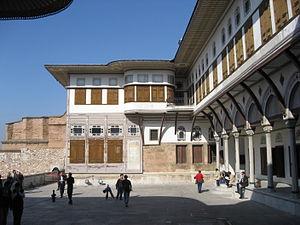
Le palais de Topkapı est un palais d'Istanbul, en Turquie. De 1465 à 1853, il est la résidence de ville, principale et officielle, du sultan ottoman. Le palais est construit sur l’emplacement de l’acropole de l’antique Byzance. Il domine la Corne d'Or, le Bosphore et la mer de Marmara. Le nom de « Topkapı Sarayı » signifie littéralement « palais de la porte des canons », d'après le nom d'une porte voisine aujourd'hui disparue. Il s'étend sur 700 000 m², et est entouré de cinq kilomètres de remparts.